Blue Comet

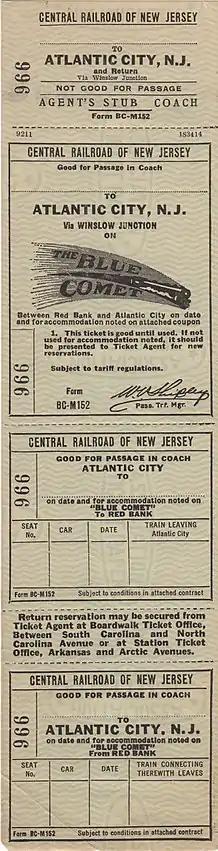
An original unused ticket for the "Blue Comet"

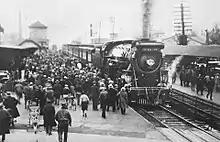
The debut of the "Blue Comet" at Red Bank station on February 17, 1929

Ocean County stops for the "Blue Comet" included Lakewood and Lakehurst. The Lakewood stop was to pick up and drop off passengers as well as Jolly Tar Trail bus service. The stop at Lakehurst was for people needing a connection for the Barnegat Branch, later replaced by Jolly Tar Trail service during off-peak hours in the early 1930s and for the locomotives to take on water. By the mid-1930s, service had picked up to a morning and an afternoon train in the southerly direction and an afternoon and an evening train in the northerly in summer 1936.